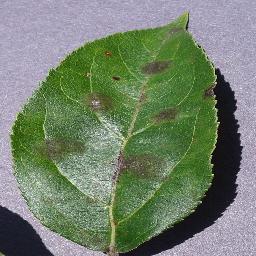
Label: Apple___Apple_scab